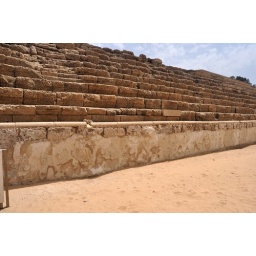
Very faded paintings of animal scenes along the wall in front of the seating.